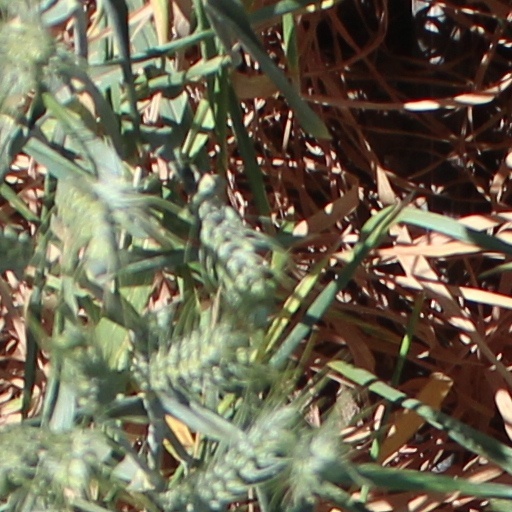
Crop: wheat